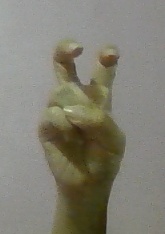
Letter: toot